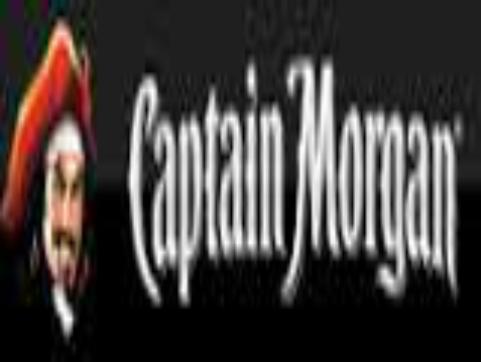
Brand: Captain Morgan
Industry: Food